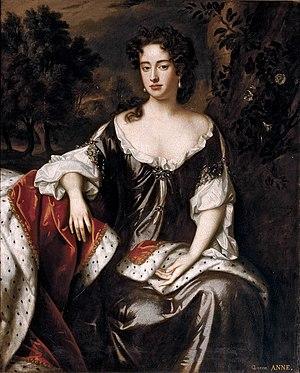
Willem Wissing, connu en Angleterre sous le nom de William Wissing, était un portraitiste hollandais qui travailla essentiellement en Angleterre.
Le titre de roi des Écossais est porté par les souverains du royaume d'Écosse du haut Moyen Âge jusqu'en 1707.
Louise Marie Thérèse Stuart, appelée la Princesse royale par les jacobites, est le dernier enfant de Jacques VII d'Écosse, devenu roi d'Angleterre et d'Irlande sous le nom de Jacques II, et de la seconde épouse de celui-ci, la reine Marie de Modène.
Cette liste regroupe les personnes nées à Londres.